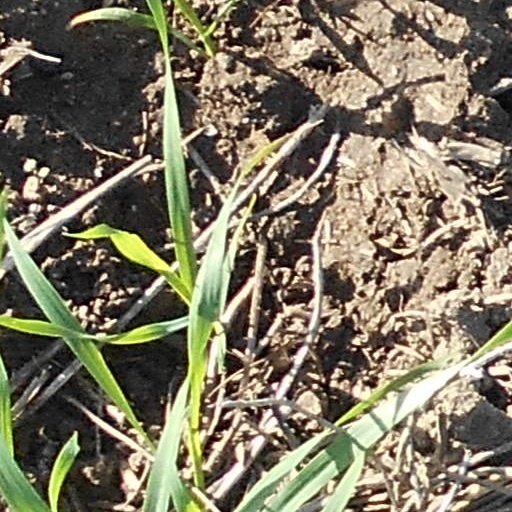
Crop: wheat